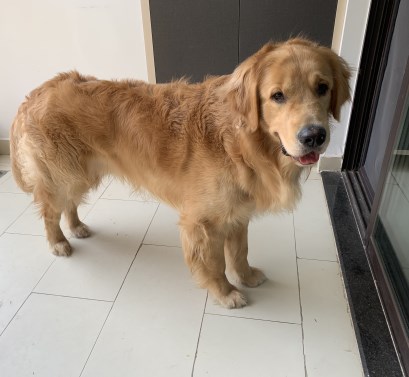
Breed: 5355-n000126-golden_retriever